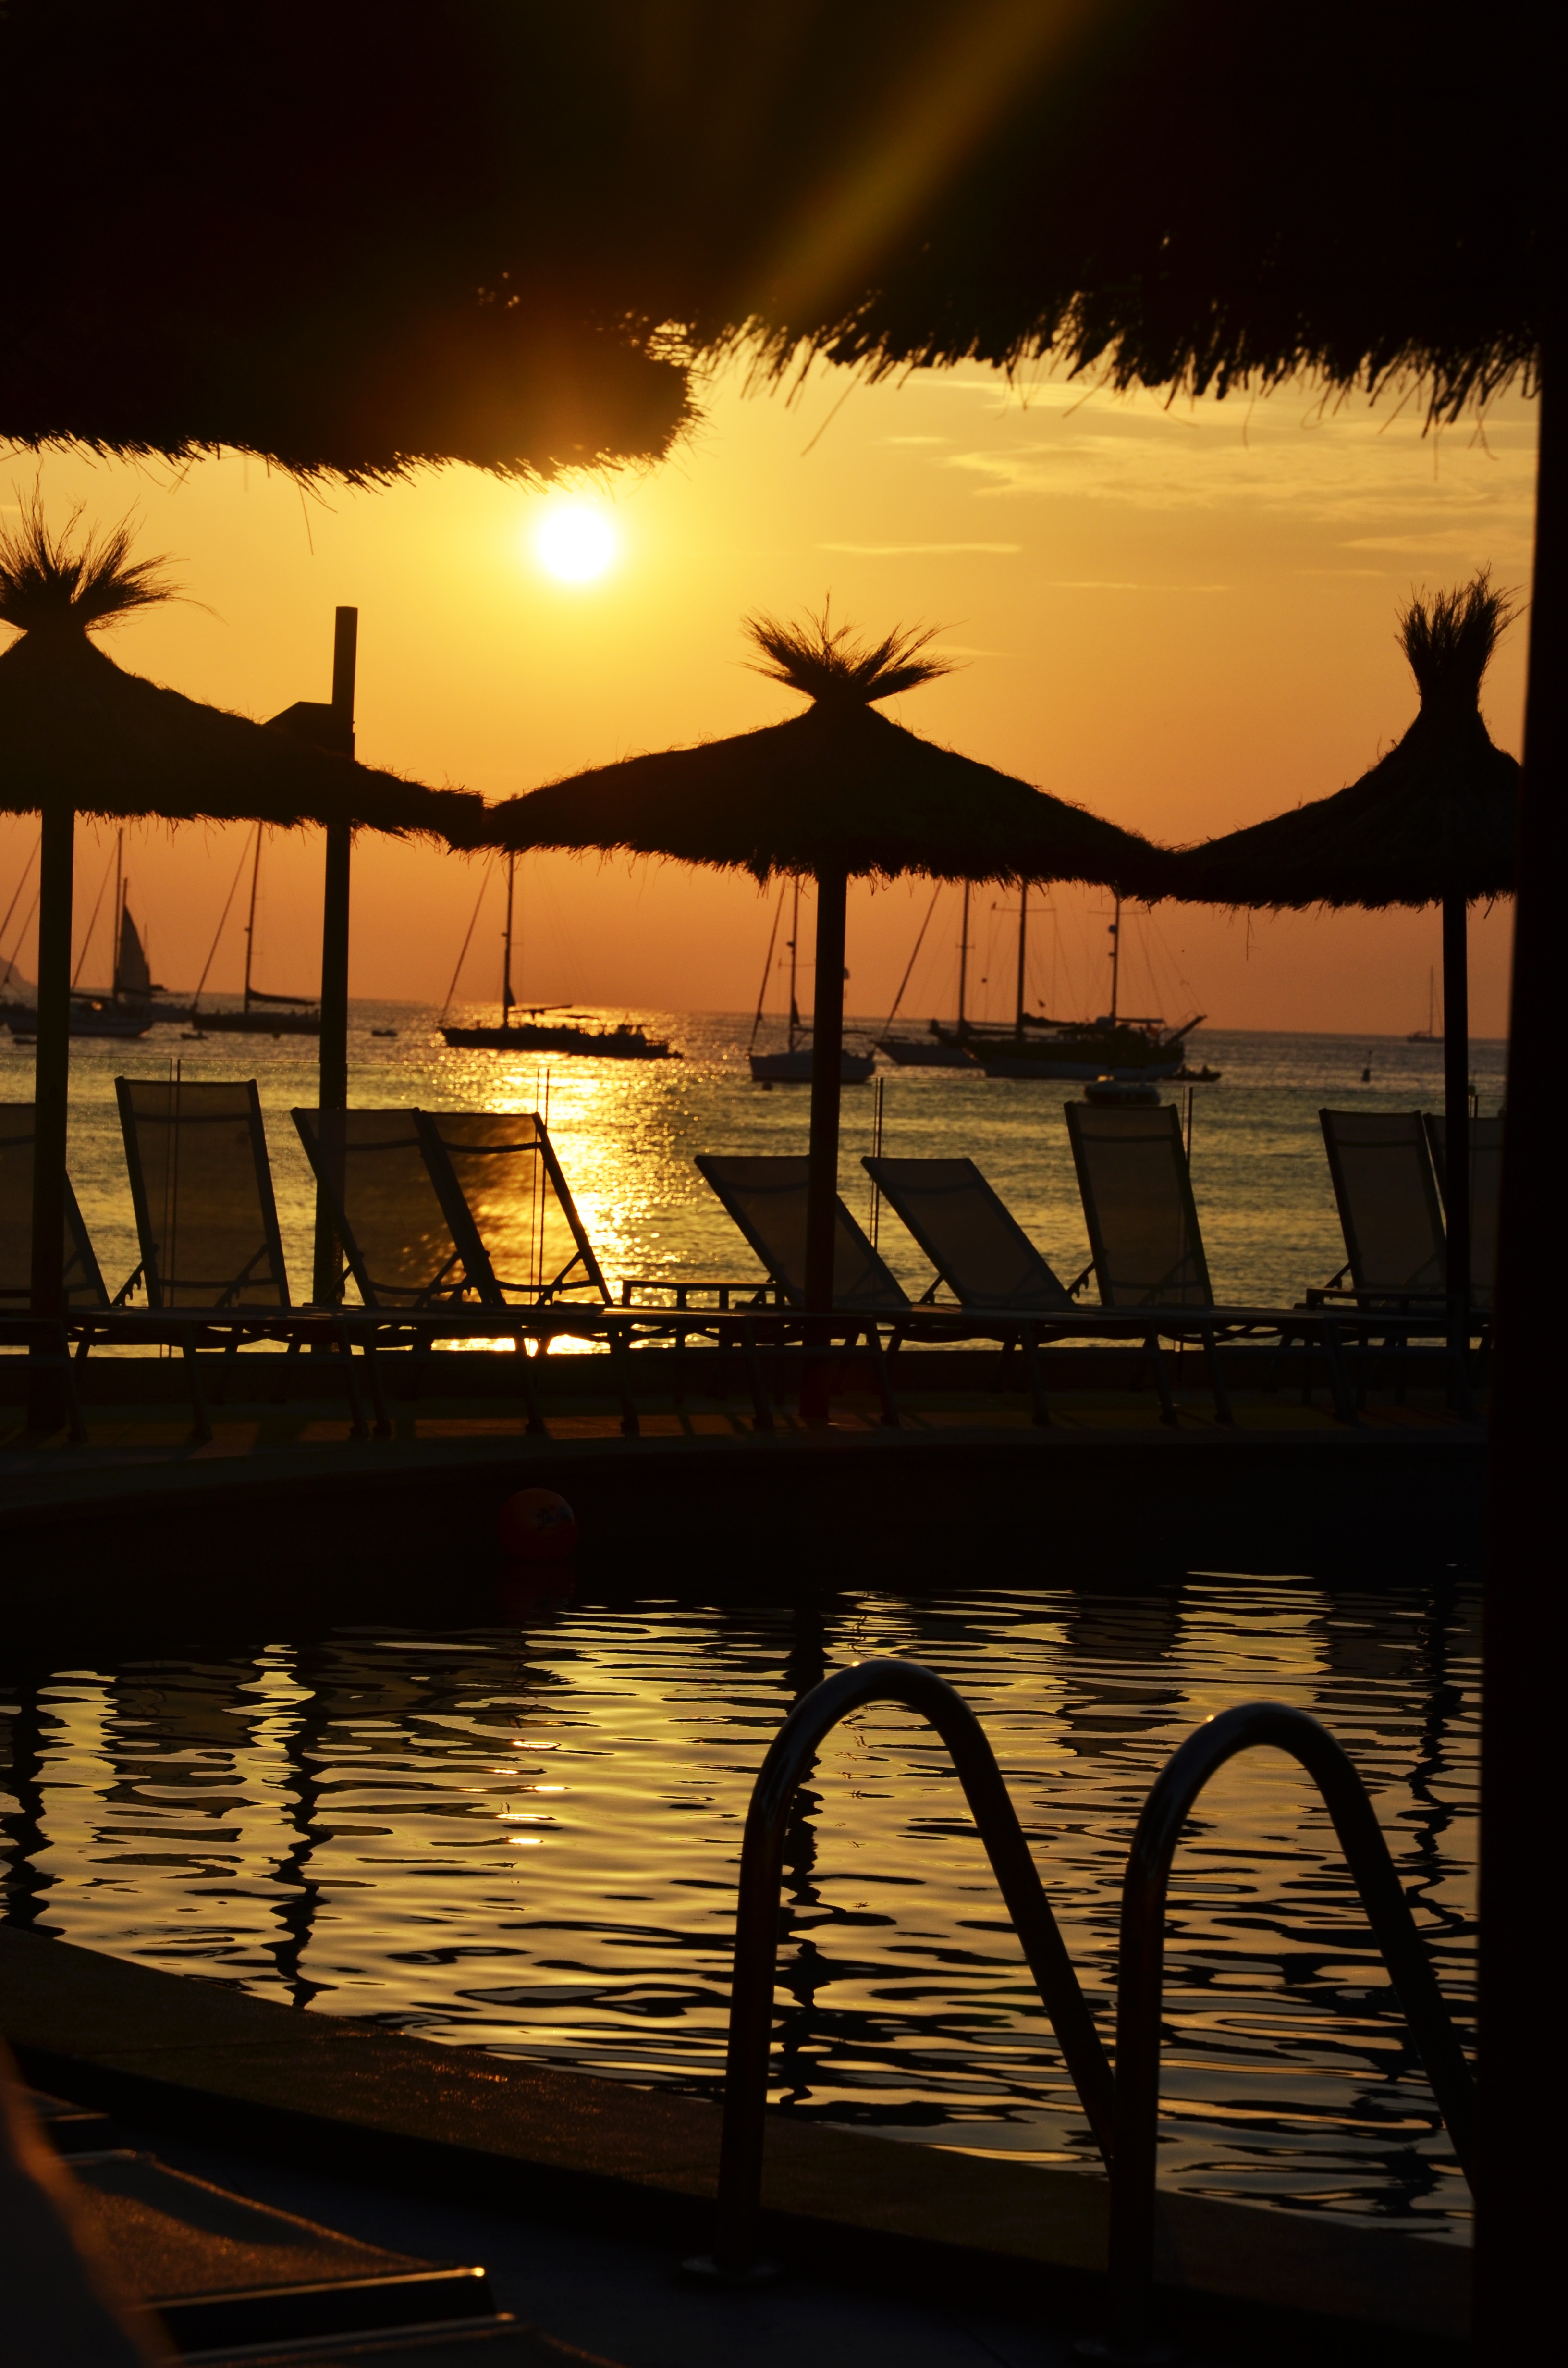
sea, nature, light, sun, sunrise, sunset, night, sunlight, morning, dawn, summer, dusk, evening, reflection, heat, summer background